Fair trade

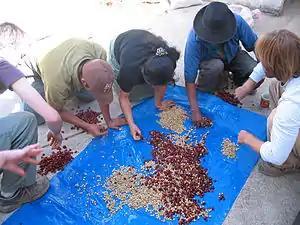
Fair trade coffee beans being sorted

Coffee is the most well-established fair trade commodity. Most Fair Trade coffee is "Coffea arabica," which is grown at high altitudes. Fair Trade markets emphasize the quality of coffee because they usually appeal to customers who are motivated by taste rather than price. The fair trade movement fixated on coffee first because it is a highly traded commodity for most producing countries, and almost half the world's coffee is produced by smallholder farmers. At first fair trade coffee was sold at small scale; now multinationals like Starbucks and Nestlé use fair trade coffee. As of 2006, Starbucks was the world's largest purchaser of fair trade coffee.